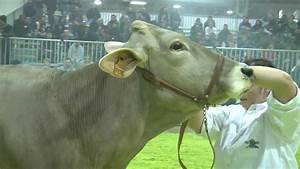
Label: mucca